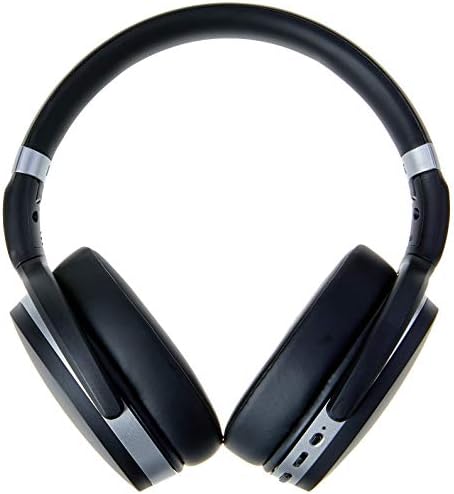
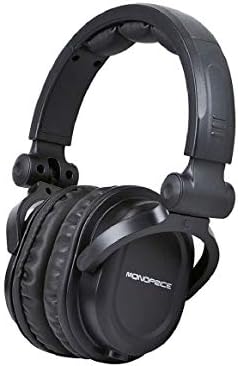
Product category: headphones
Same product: no